Comes tractus Argentoratensis

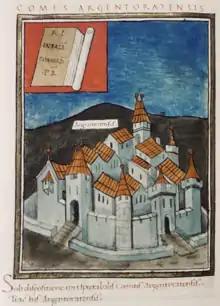
Illustration from the "Notitia Dignitatum" depicting the fortress of Strasbourg representing the "comes tractus Argentoratensis"

The (literally: "count of Strasbourg region") was in late antiquity commander of units of the mobile field army of the Western Roman Empire, operating along the Rhine frontier (Danube–Iller–Rhine Limes) in the Diocese of Gaul.